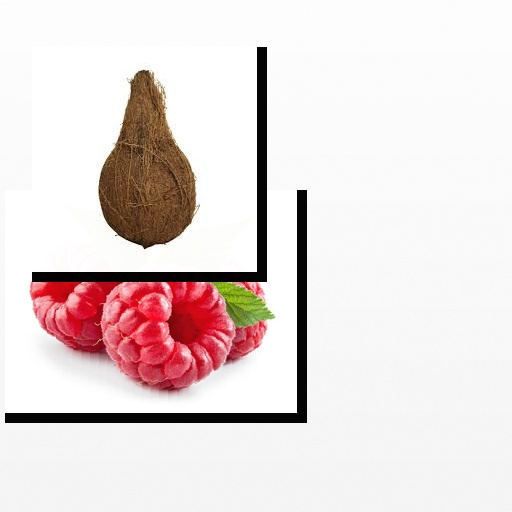
Food items: raspberry, coconut